Pedro Colina Hill

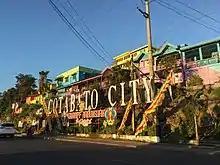
Signage at PC Hill, baring the name of Cotabato City.

Cotabato City derived from PC Hill, which historically was used as a fort by natives in the area. Cotabato City's name was derived from "Kutang Bato" or "stone fort". In Maguindanaon, the hill is known as "Tantawan".